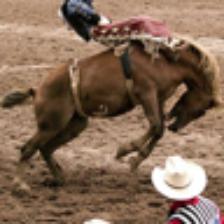
Label: NonHuman